Capture of Wadi el Hesi

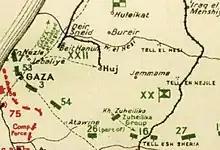
Falls Sketch map 6 shows Ottoman defences from Gaza to Tel el Sheria at 18:00 on 6 November with the evacuation of Gaza indicated from En Nezle and Jebaliye towards Huj, Beit Hanun and Wadi el Hesi, and the Ottoman Palestine railway. Also shows Atawineh, Kh Zuheilika and Jemmame.

On 7 and 8 November rearguards of the Ottoman Eighth Army, delayed the EEF's advance by Lieutenant General Edward Bulfin's XXI Corps and Lieutenant General Harry Chauvel's Desert Mounted Corps.